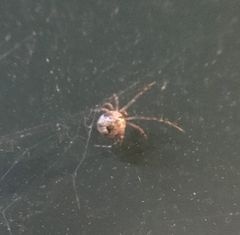
Species: Parasteatoda_tepidariorum